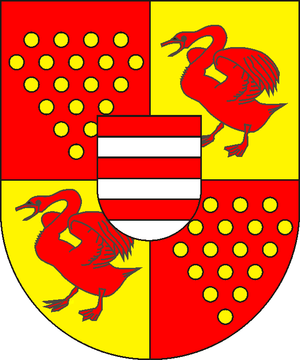
Bentheim
Adelsslægtens våbenskjold
Bentheim er en vestfalisk adelsslægt.